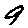
Label: 9